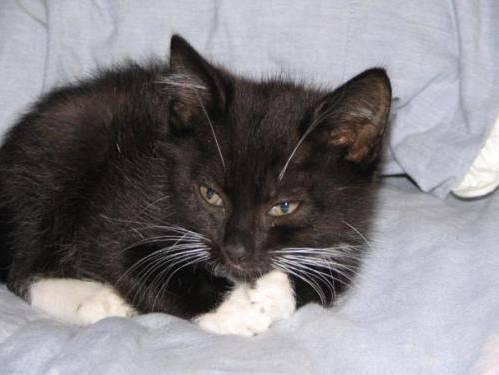
cat